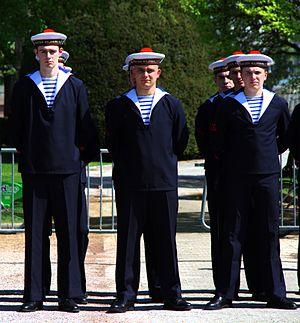
Stagiaires de la Préparation militaire marine portant la tenue 22 bis
En France, l’uniforme désigne en terminologie militaire, l'habit militaire en général.